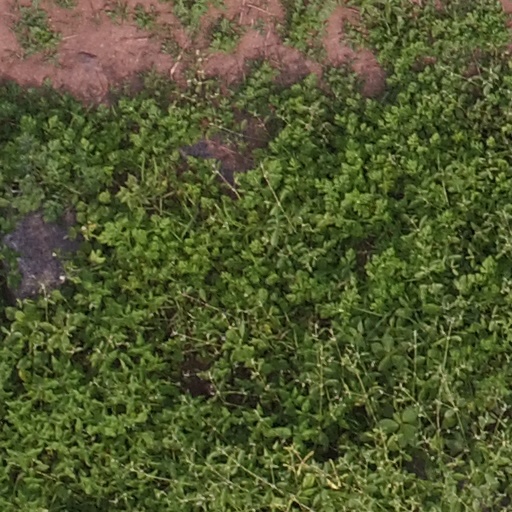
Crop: maize; corn